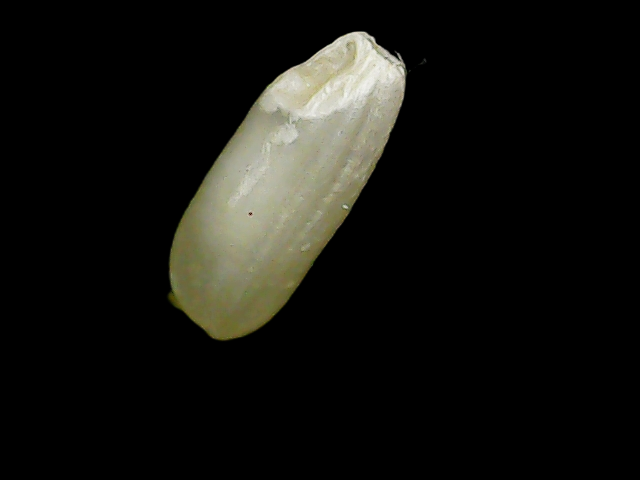
Rice variety: Binadhan21